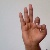
The image shows a hand gesture representing the letter 'F' in Indian Sign Language.